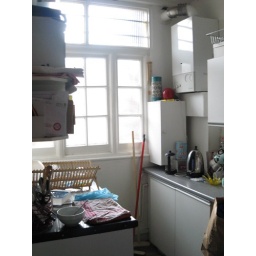
The sink is going to be moved under the window, and the window is going to be changed to be a regular window, and not frosted glass.